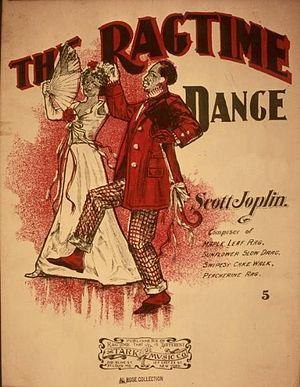
The Ragtime Dance, 1902
Scott Joplin, né le 24 novembre 1868 à Texarkana et mort le 1ᵉʳ avril 1917 à New York, est un pianiste et compositeur afro-américain. Bien qu'ayant écrit des œuvres dans plusieurs styles, y compris le classique et l'opéra, sa notoriété tient principalement à ses compositions de musique ragtime. Sa musicalité, son talent et son importance dans l’histoire du ragtime et de la musique américaine sont exceptionnels. Encore aujourd’hui, Scott Joplin demeure le plus connu des compositeurs ayant écrit des ragtimes. Ses morceaux les plus célèbres dans ce style sont le Maple Leaf Rag, publié en 1899, et The Entertainer, publié en 1902.